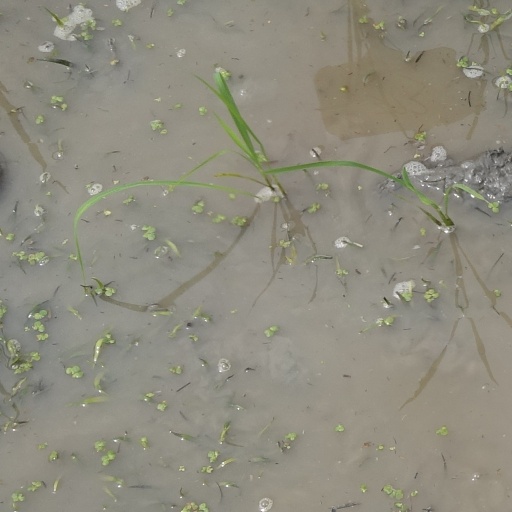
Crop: rice